Kokhono Asheni

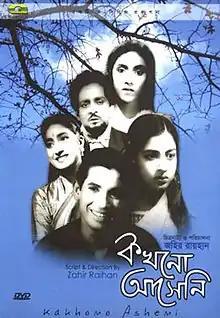

Kokhono Asheni (English: "Never Came") is a 1961 Pakistani Bengali-language art film, written and directed by Zaheer Raihan. It was his debut as a film director. The film was produced by Azizul Haque and Manjurul Haque. It stars Sumita Devi and Khan Ataur Rahman in lead roles with Sanjib Dutt, Shabnam, and Kana in supporting roles.